Almendra (Almendra album)

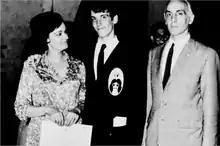
Spinetta with his parents Julia and Luis Santiago, graduating from high school in 1968.

Almendra was formed in the "barrio" of Núñez in Buenos Aires. Luis Alberto Spinetta and Emilio del Guercio became friends while attending the San Román high school in Belgrano. They published a magazine, "La costra degenerada", with their own articles and drawings and shared common interests and points of view about music, sex, power and religion. Spinetta was a fan of the Beatles, but del Guercio was more interested in folk music. They were inspired by surrealism and the psychedelic experience, although they had not used drugs at that point. Edelmiro Molinari and del Guercio were in a band called Los Sbirros – making cover versions of the Beatles, the Rolling Stones, the Shadows and Los Teen Tops – along with Ángel del Guercio, Ricardo Miró, Santiago "Chago" Novoa and Eduardo Miró (later replaced by del Guercio). Spinetta had joined Los Larkins, where Rodolfo García was the drummer. Spinetta and García then joined Los Masters, a band led by Guido Meda; the group had a succession of names, including Los Beadniks, Los Beatniks and Los Mods. The groups merged, although Meda disliked the idea and stepped aside. Almendra was ready to start playing, but García had to serve in the military and they waited a year until he returned. At this embryonic stage Spinetta had composed "Plegaria para un niño dormido" and "Zamba", a song he would record in 1982 as "Barro tal vez".